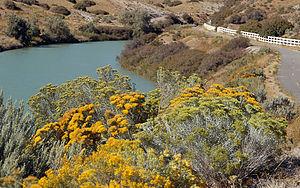
La Bigelovie puante est un buisson de la famille des Asteraceae originaire des régions arides d'Amérique du Nord. On a identifié 28 sous-espèces de cette plante.